Funzie Girt

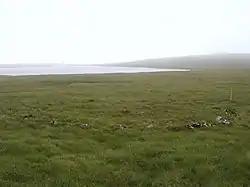
Hjaltadans stone circle

Originally wide it begins at the north shore by the cliffs of Muckle Funziegord Geo ("big Finns' dyke gully"), crosses an RSPB reserve to the west of Vord Hill, then vanishes near the enclosure of Whilsa Pund. It reappears at the southern shore of Skutes Water, and is particularly well-preserved between Riggin of Setter and Rivs Dale, but its line is then lost again as it skirts the settlement of Houbie. It may have crossed an area known as Vallahamars by the ruins of a later broch reaching the south coast of Fetlar near Stack of Billaclett, although local tradition asserts that it ended at the edge of the cliffs of Clemmels Geos. The total length would therefore originally have been or more.